South Terrace, Fremantle

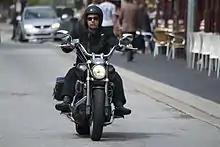
A motorcyclist on South Terrace

It is also the location of the Fremantle Technical College, Fremantle Markets, and Fremantle Hospital, along with a significant number of heritage buildings.